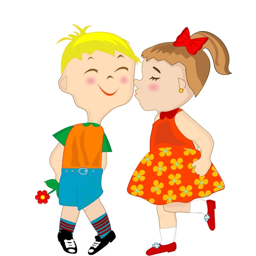
girl giving to shameful boy a kiss -- stock vector #